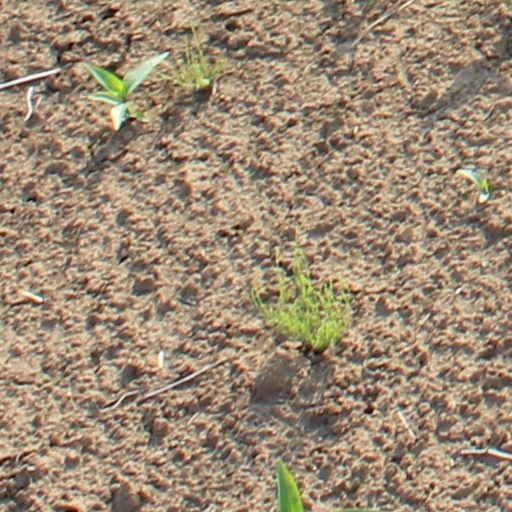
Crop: wheat